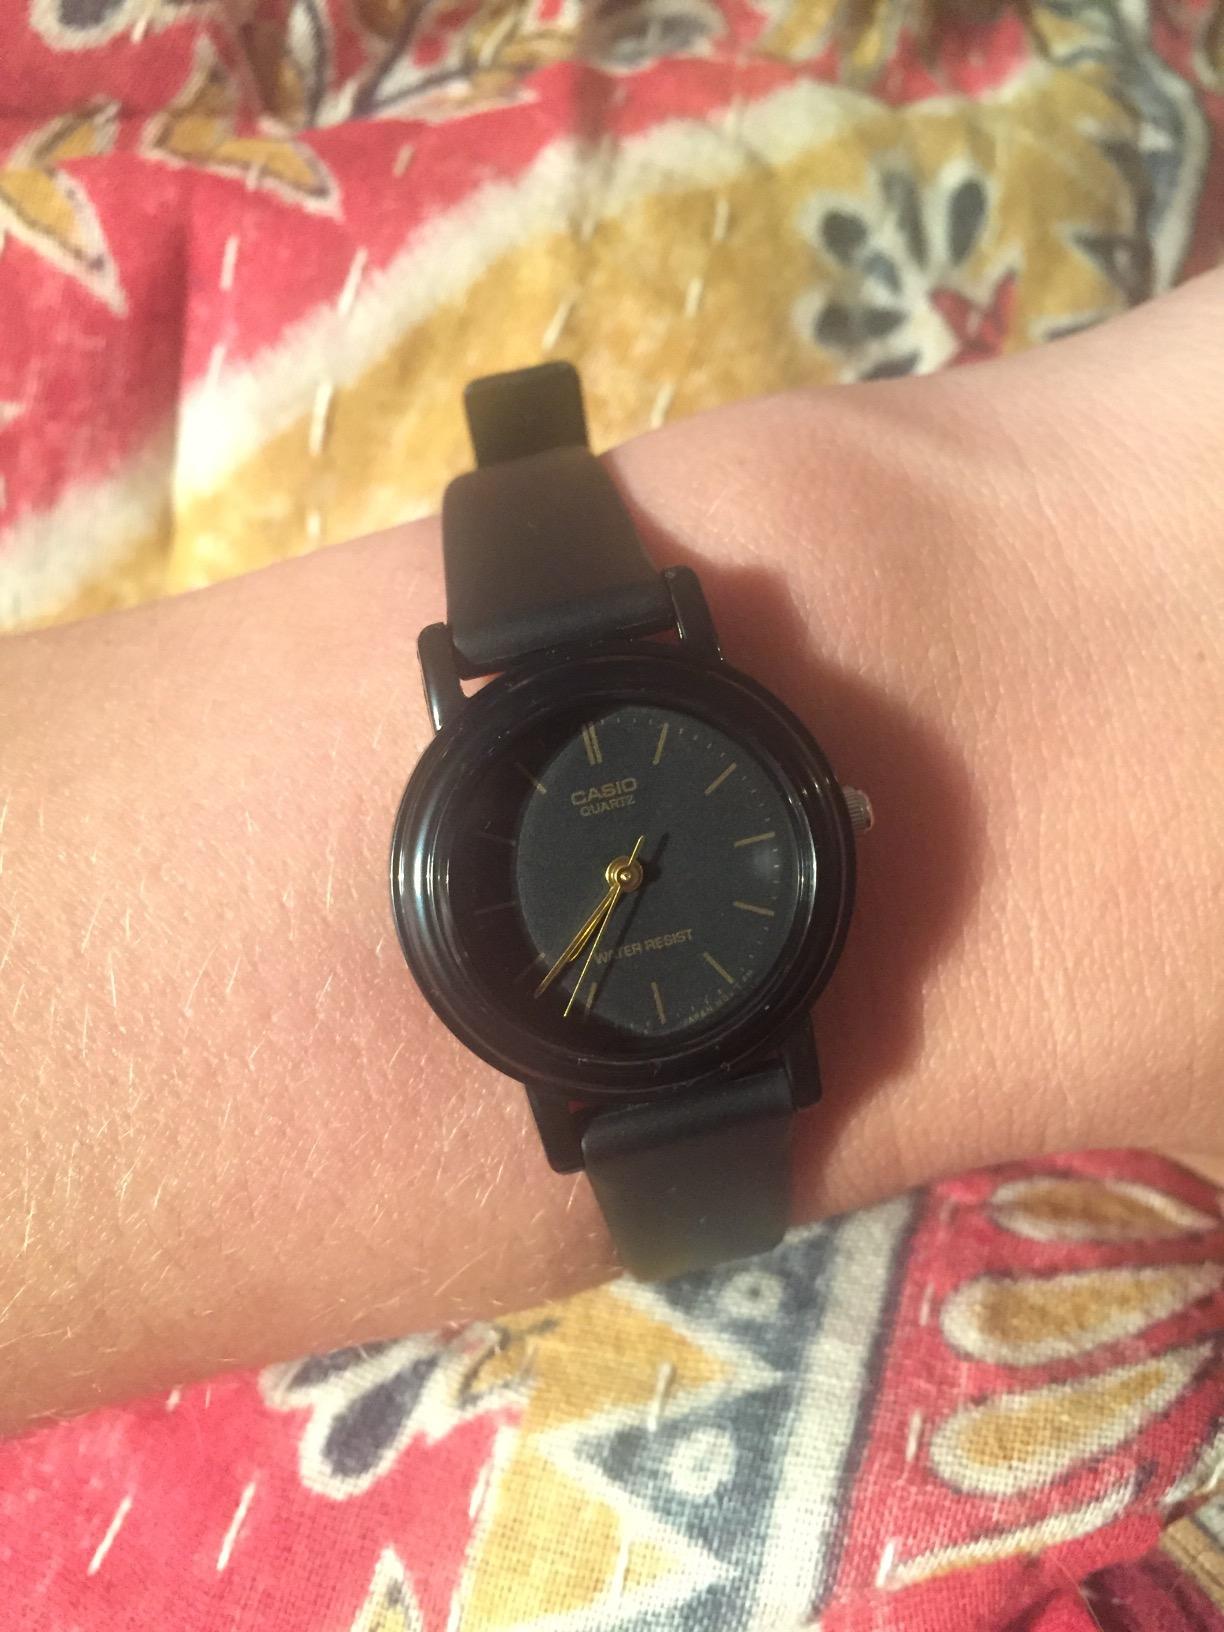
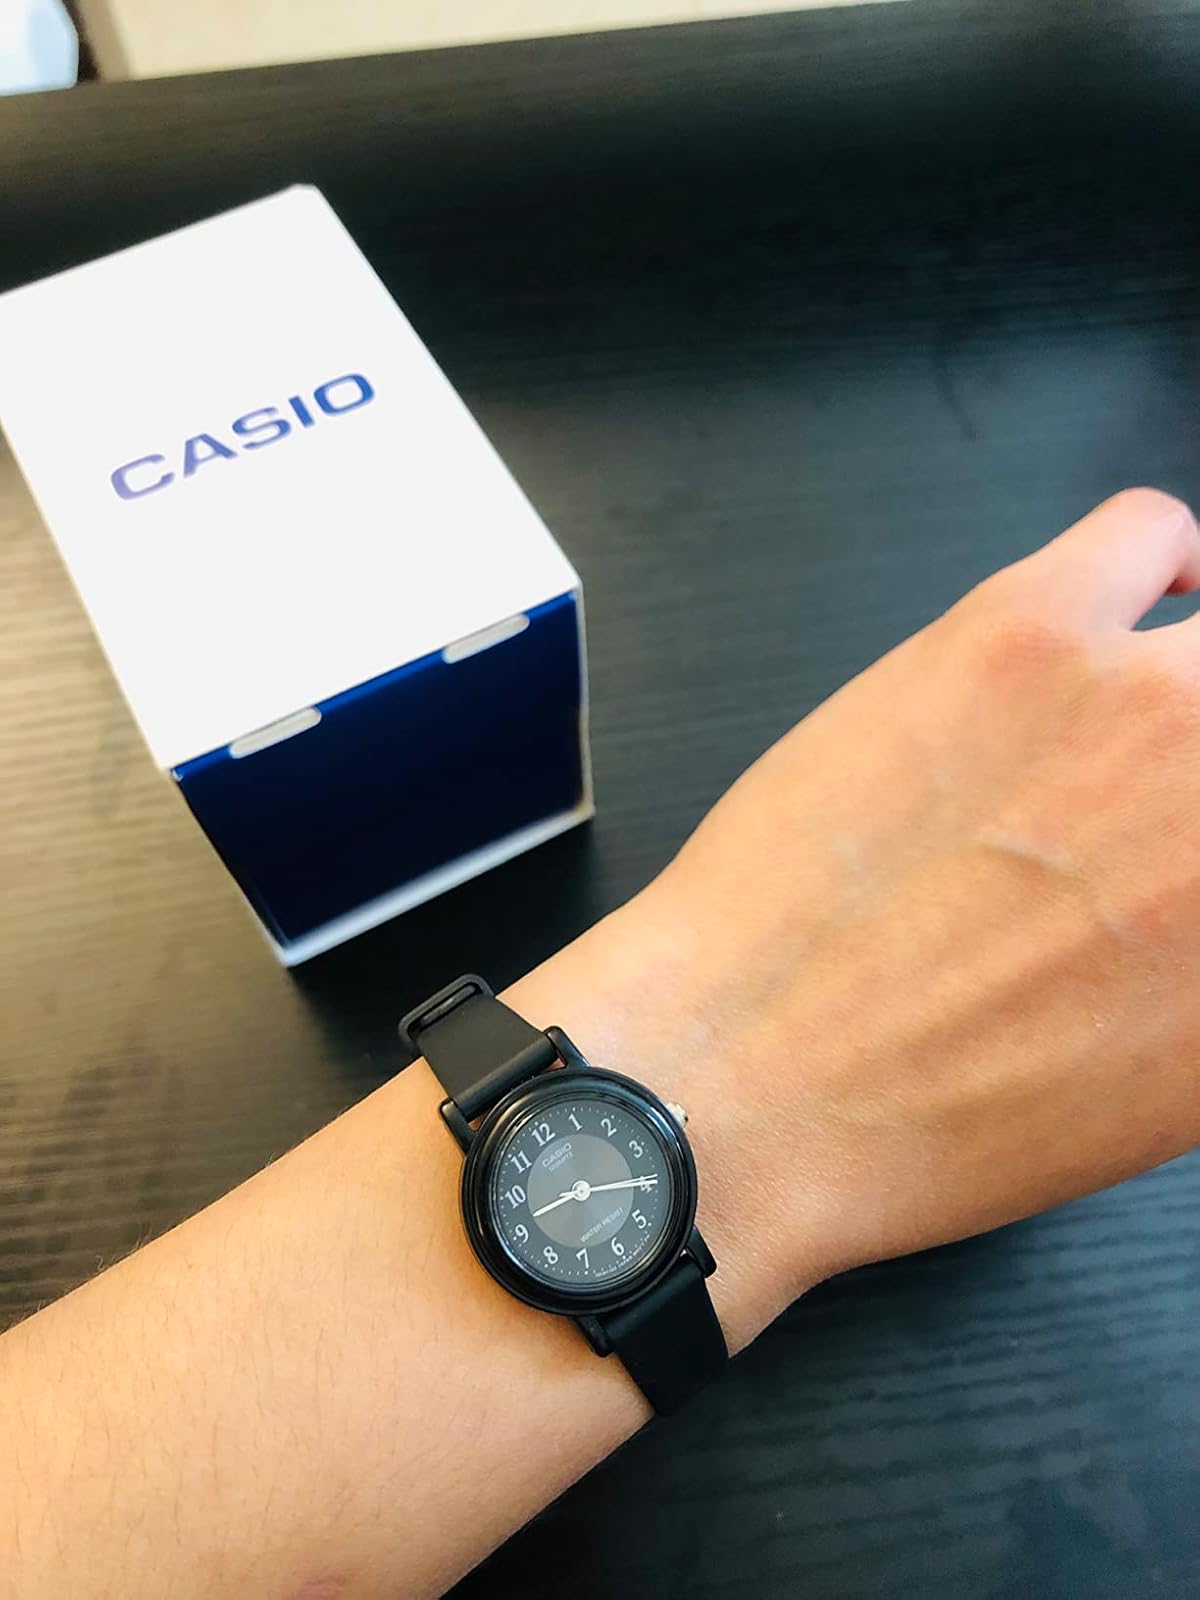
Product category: accessories_watch
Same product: no